Rugby union positions

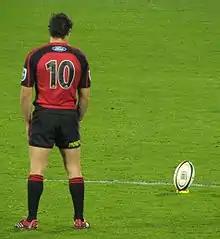
Fly-half Dan Carter lines up a kick at goal.

There are two centres in a rugby team, inside centre (number 12) and outside centre (number 13). The inside centre usually stands close to the fly-half or at first receiver on the other side of the scrum or breakdown. Like the fly-half, they generally possess a good kicking game and are good at reading the play and directing the attack. The outside centre is positioned outside the inside centre and is generally the faster of the two. The centres' main role is to provide space for the players outside them. They need to run good lines (run into spaces or at 90 degrees to their opposition), be able to side step and swerve, and have good passing skills. When the ball is moved along the opposition backline, the centres are the first players to make the tackle. They need to be aggressive tacklers to knock their opponent down and seize the ball and be good at organising the defensive lines. Outside centres generally have more room to move than inside centres. Centres also provide support at the breakdowns and can run as decoys to confuse the defence.